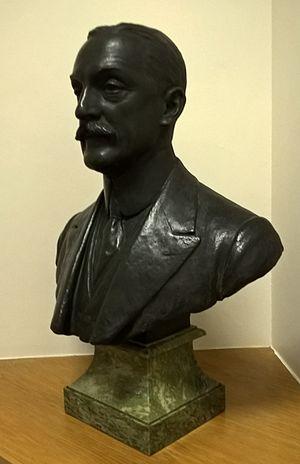
Sir Robert Abbott Hadfield, 1ᵉʳ baronnet, est un chimiste et industriel métallurgiste anglais.